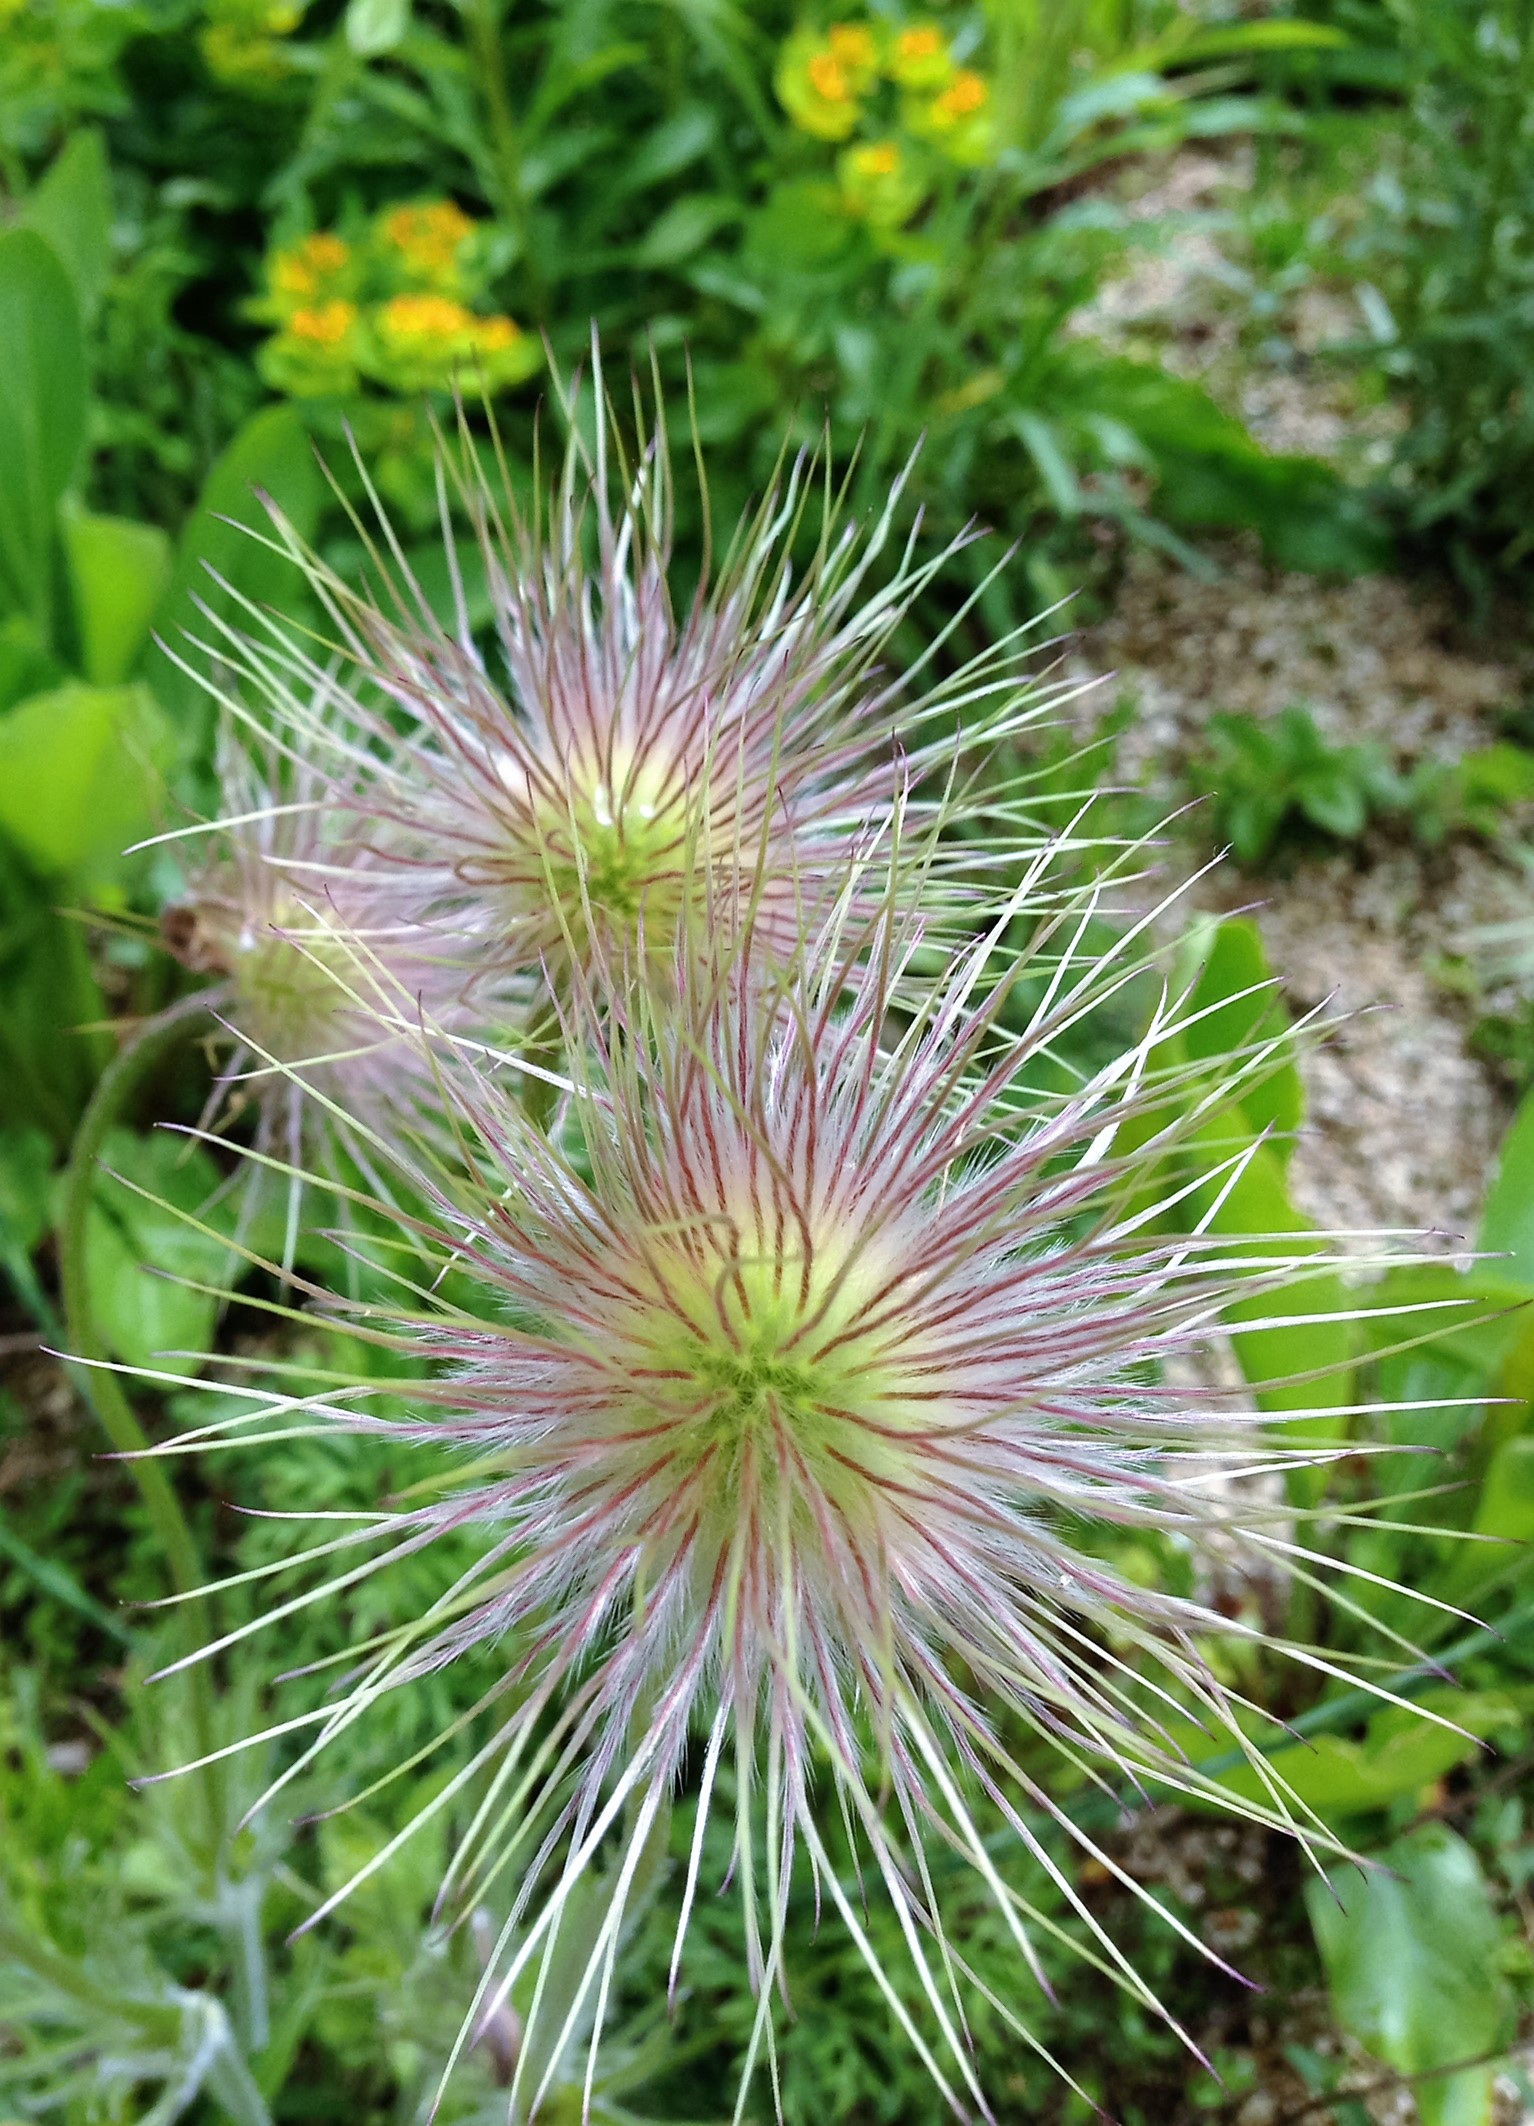
nature, spiky, prickly, plant, flower, green, produce, botany, flora, wildflower, spikes, thistle, exotic, macro photography, thorny, flowering plant, daisy family, silybum, land plant